Belden Bly

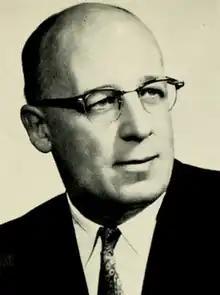

Belden Gerald Bly Jr. (September 29, 1914 in Everett, Massachusetts – November 3, 2006 in Wakefield, Massachusetts) was an American teacher and member of the Massachusetts House of Representatives for 16 terms from 1949 to 1980, representing Saugus, Massachusetts.